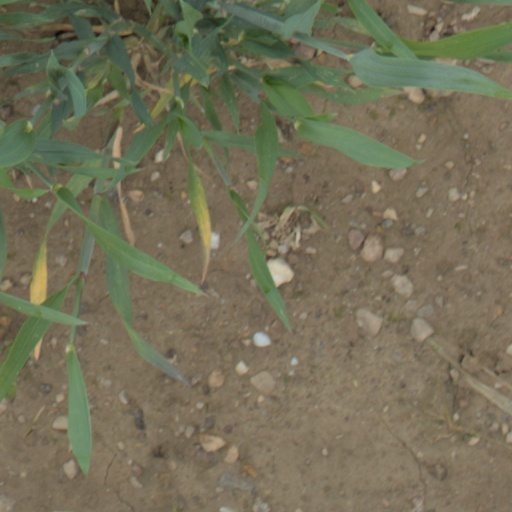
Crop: wheat